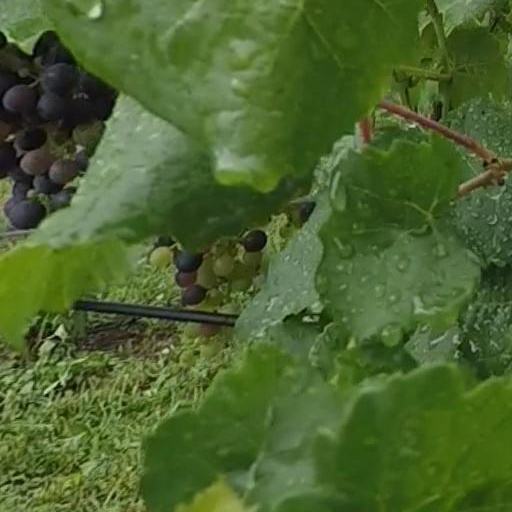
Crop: grape